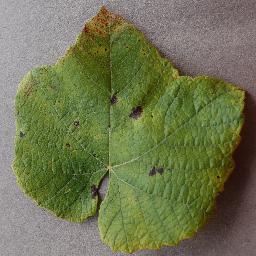
Label: Grape___Leaf_blight_(Isariopsis_Leaf_Spot)